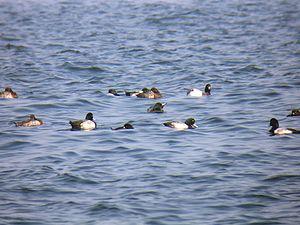
Le Fuligule milouinan est une espèce de palmipèdes appartenant à la famille des Anatidae. C'est un canard plongeur de taile moyenne, plus grand que son proche parent, le Fuligule à tête noire. Durant les mois d'été, il se reproduit en Alaska, au nord du Canada, en Sibérie, en Islande et en Scandinavie. En hiver, il migre au sud vers les côtes d'Amérique du Nord, d'Europe et du Japon.